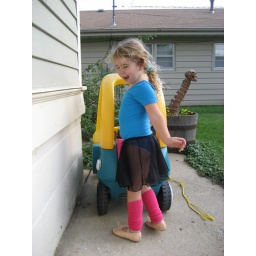
Eva jumped in her car and I pulled her down the block with that yellow rope. Fun for me.